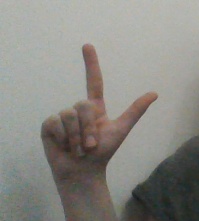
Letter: laam